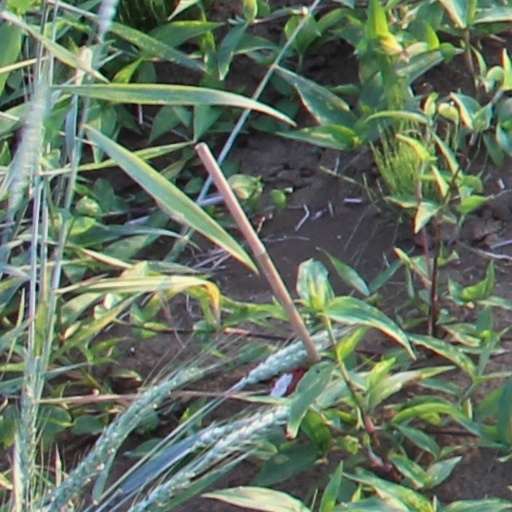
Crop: wheat